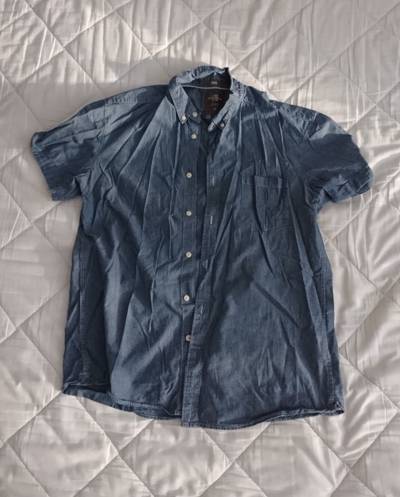
Waste category: clothes